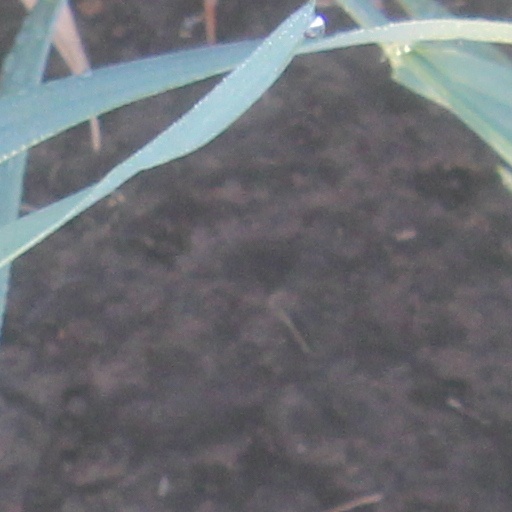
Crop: wheat